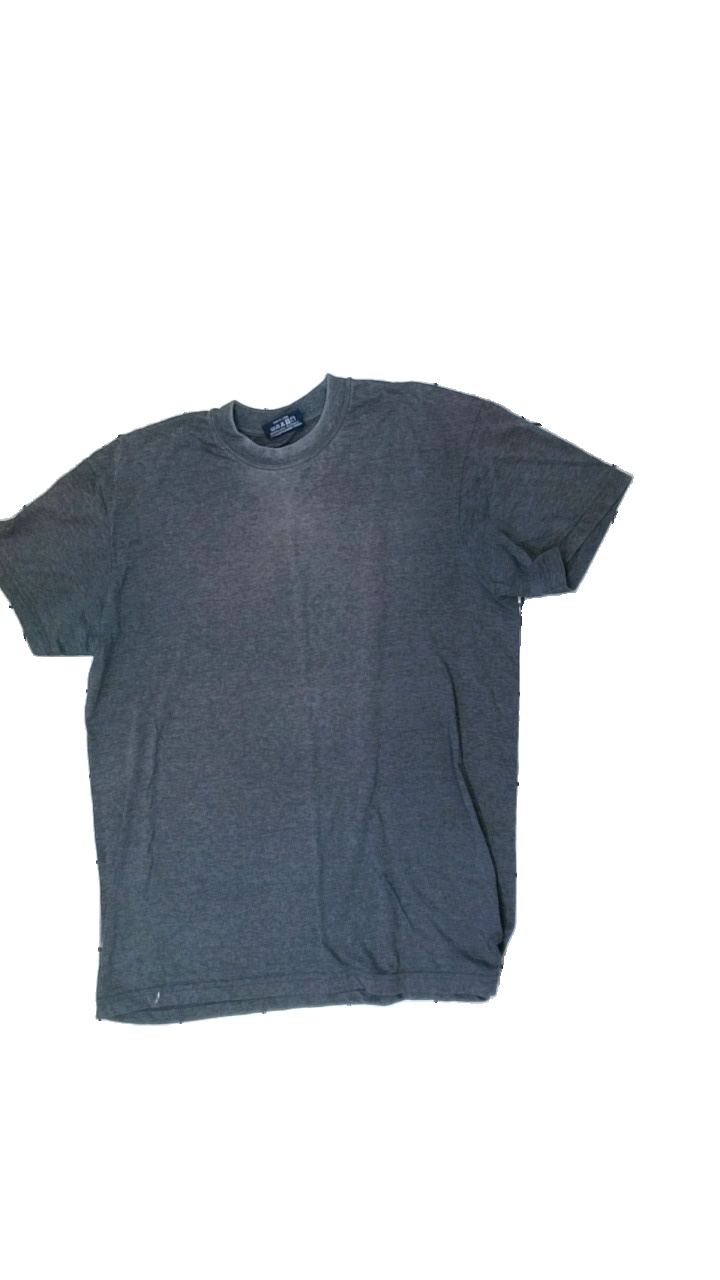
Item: T-shirt (Children)
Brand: Ep Collection
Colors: Grey
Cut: Regular, C-collar
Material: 62% polyester, 38% cotton
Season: All
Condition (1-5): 3
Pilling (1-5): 1
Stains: Minor
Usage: Export
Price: <50